Appalachian Mountains

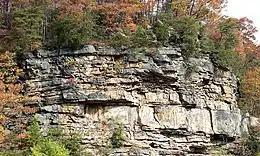
Cliffs overlooking the New River near Gauley Bridge, West Virginia

The Appalachian Mountains contain major deposits of anthracite coal as well as bituminous coal. In the folded mountains the coal is in metamorphosed form as anthracite, represented by the Coal Region of northeastern Pennsylvania. The bituminous coal fields of western Pennsylvania, western Maryland, southeastern Ohio, eastern Kentucky, southwestern Virginia, and West Virginia contain the sedimentary form of coal. The mountain top removal method of coal mining, in which entire mountain tops are removed, is currently threatening vast areas and ecosystems of the Appalachian Mountain region. The surface coal mining that started in the 1940s has significantly impacted the central Appalachian Mountains in Kentucky, Tennessee, Virginia and West Virginia. Early mining methods were unregulated and mined land reclamation research, including acid base reaction, was led by the West Virginia University in the 1960s and 1970s. West Virginia developed rigorous mine reclamation standards for state coal mines in the late 1960s. Regulations were introduced by most states to protect the Appalachian Mountains by the late 1960s. Social and political activism brought about the Surface Mining Control and Reclamation Act of 1977.